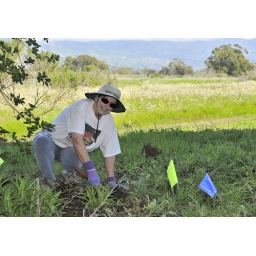
18 Volunteer Jan weeds around the existing native plants around an oak tree